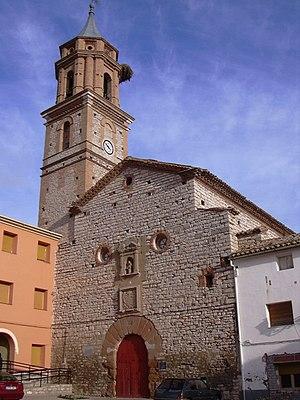
Azaila est une commune d’Espagne, dans la province de Teruel, communauté autonome d'Aragon comarque de Bajo Martín